Ethnic groups in the Philippines

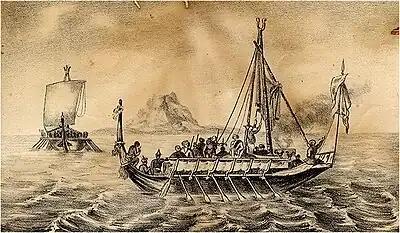
An 1850 depiction of garay warships used by Sulu pirates

The Tausūg people (known as Suluk in Sabah) are an ethnic group of the Philippines, Malaysia and Indonesia. The Tausūg are a Visayan subgroup that mostly converted to Islam in the late AD 1300s, and are closely related to the Surigaonon and Butuanon people. The Muslim Tausugs originally had an independent state known as the Sulu Sultanate, which once exercised sovereignty over the present day provinces of Sulu, coastal areas of Basilan, southern Palawan, Tawi-Tawi, some coastal areas of the Zamboanga Peninsula, and the eastern part of the Malaysian state of Sabah (formerly North Borneo) and North Kalimantan in Indonesia. "Tausug" means "the people of the current", from the word "tau" which means "man" or "people" and "sūg" (alternatively spelled "sulug" or "suluk") which means "[sea] currents". This refers to their homelands in the Sulu Archipelago. The Tausūg in Sabah refer to themselves as Tausūg but refers to their ethnic group as "Suluk" as documented in official documents such as birth certificates in Sabah, which are written Malay. Because of the mass arrival of Cebuano settlers to Mindanao, many Tausug people are exposed in the Cebuano language easily enough to be able to speak it as Tausug & Cebuano languages belong to Visayan languages. Some Tausug in Sulu & Tawi-Tawi speak Chabacano, specifically the Zamboanga dialect; most of those fluent in Chabacano are residents of Basilan & Zamboanga City. Most Tausug in Sabah and North Kalimantan & some Tausug in Sulu Archipeago & south Palawan speak Sabah Malay.